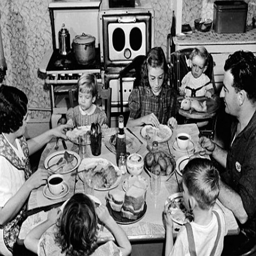
while a large family can garner strange looks from onlookers it continues to be a source of many blessings , some of them perhaps a bit surprising for its members .